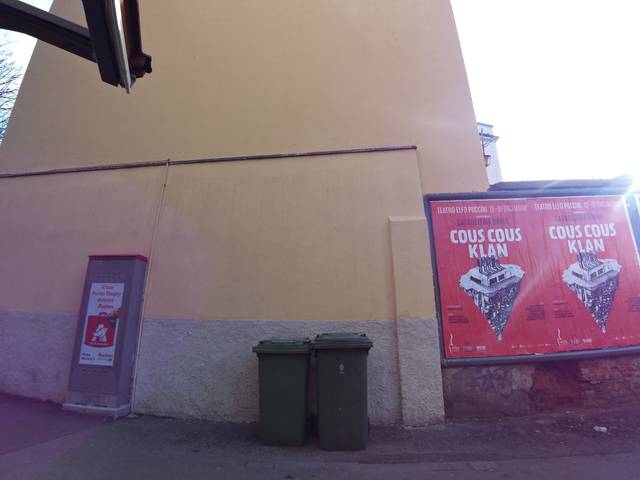
Region: Italy
Coordinates: 45.458, 9.18